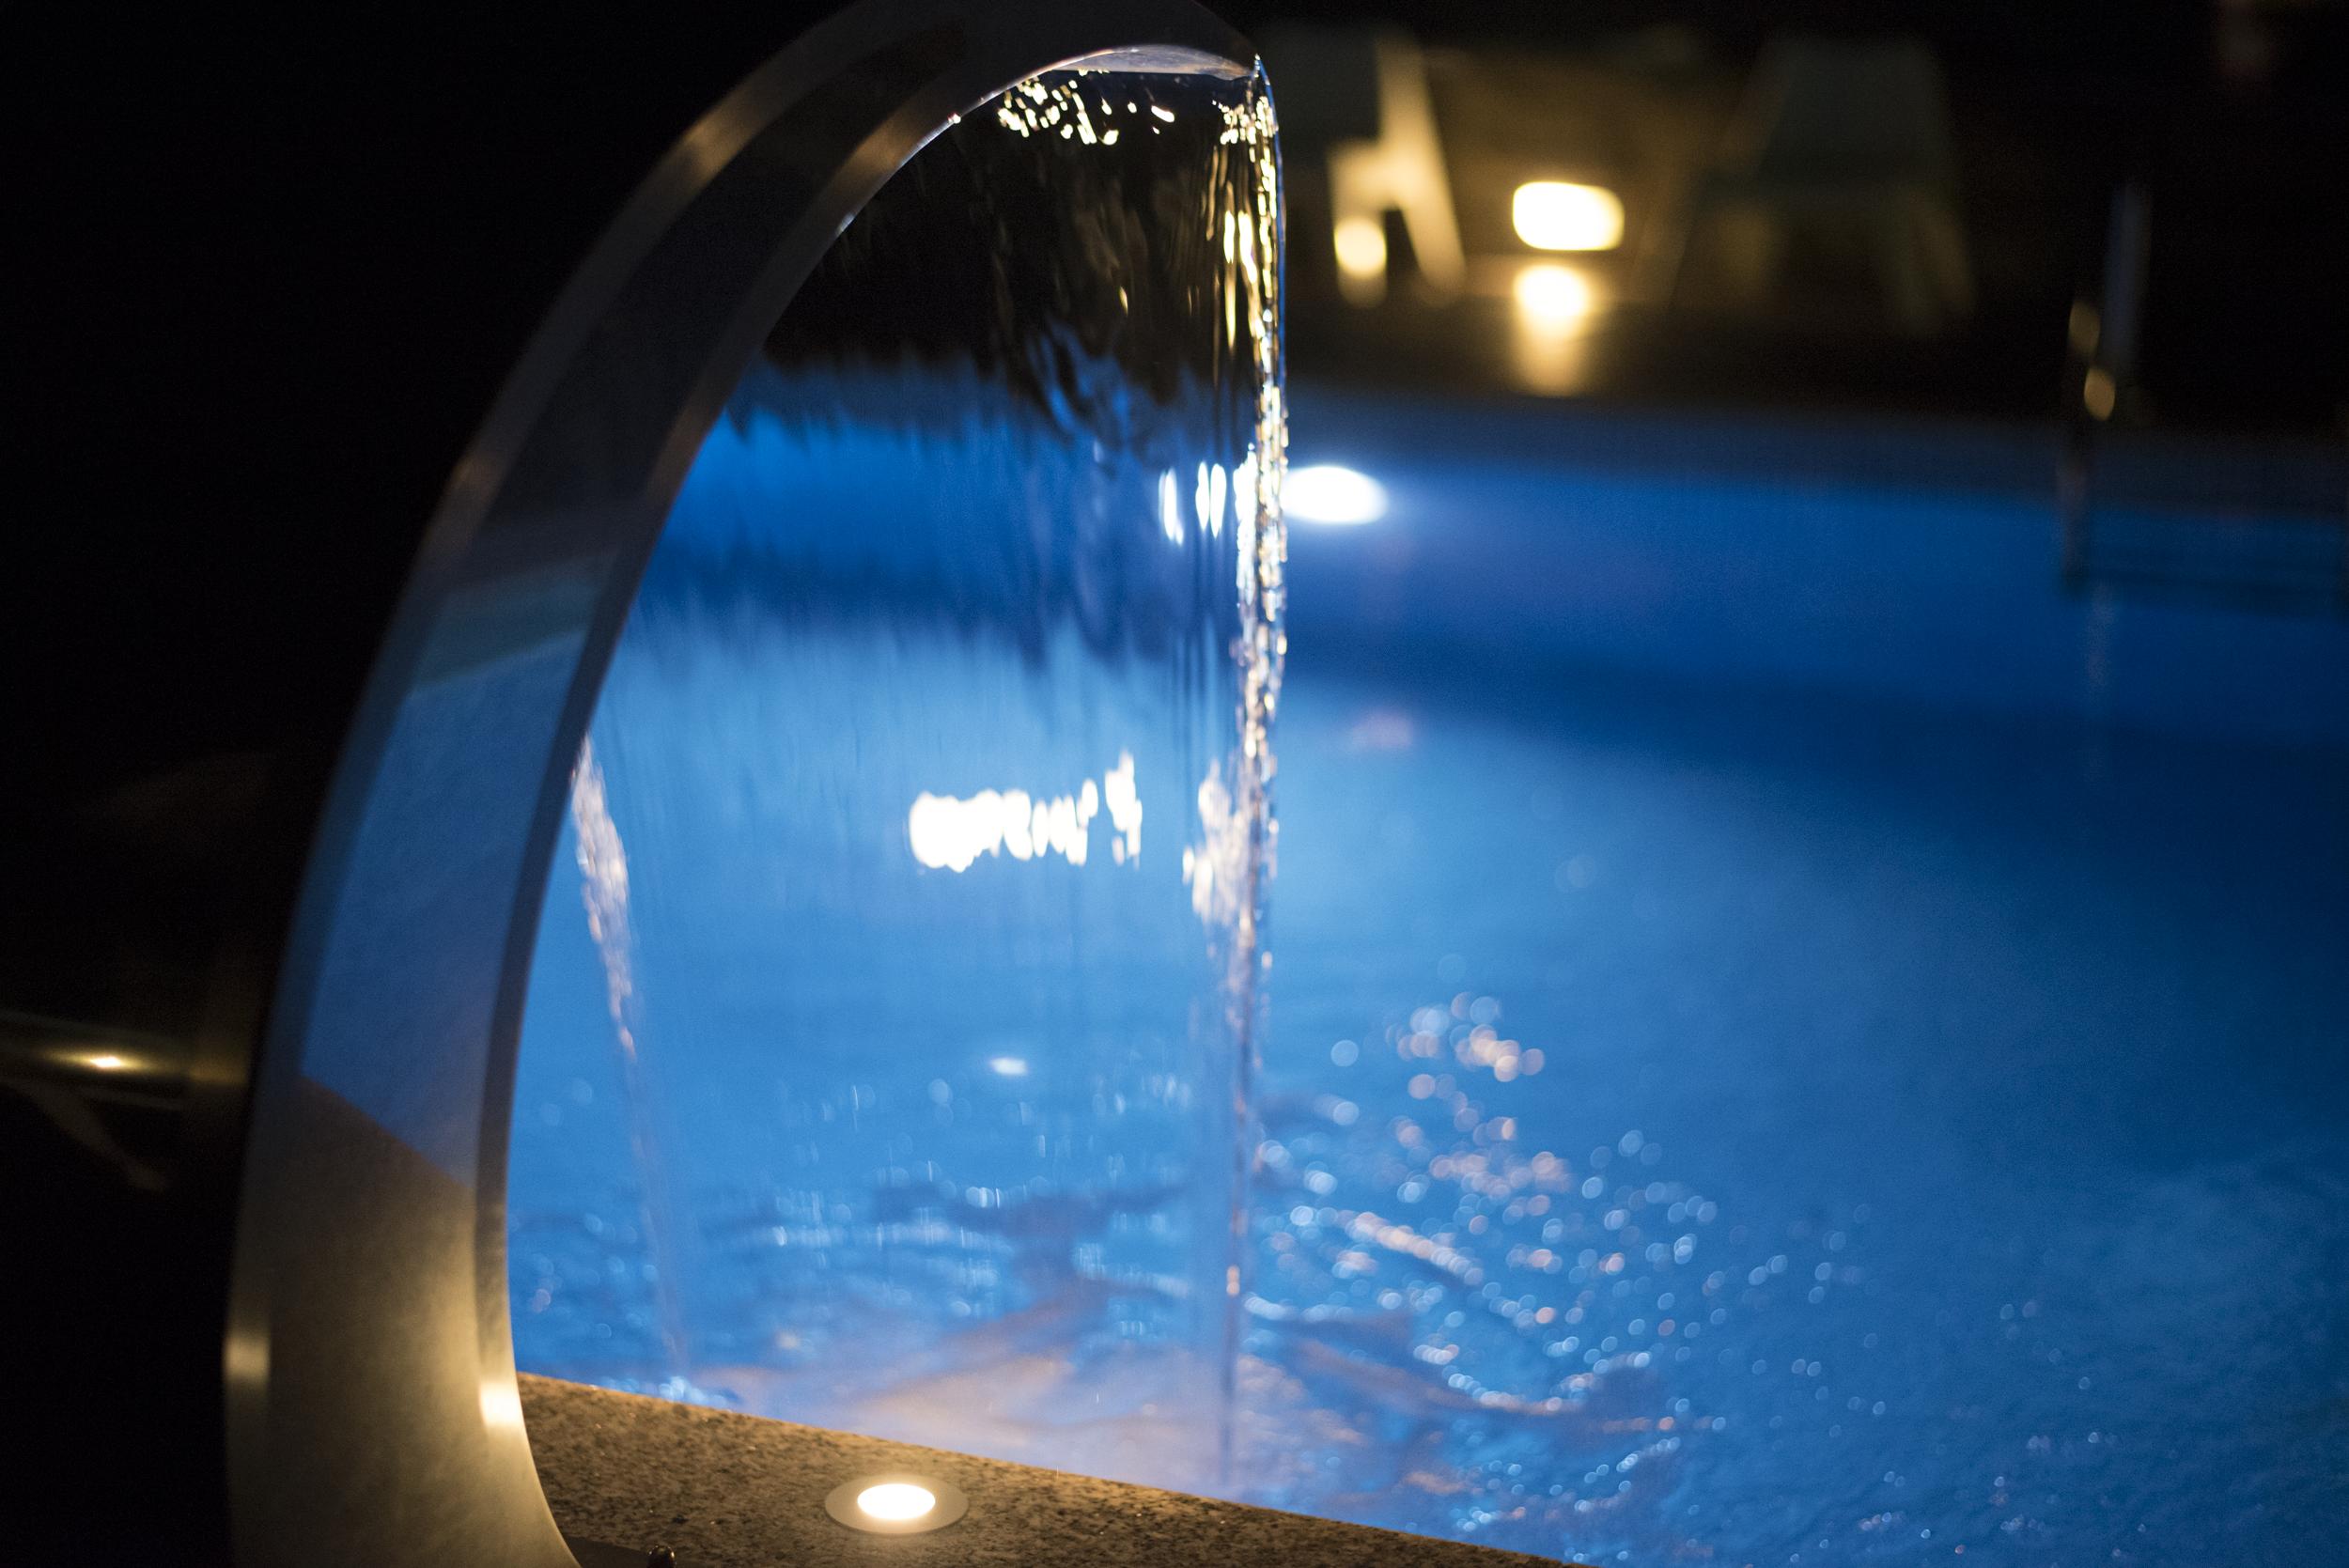
water, light, night, glass, reflection, swimming pool, blue, nikon, lighting, bleu, eau, piscine, lumiere, d750, transparence, 500mmf18